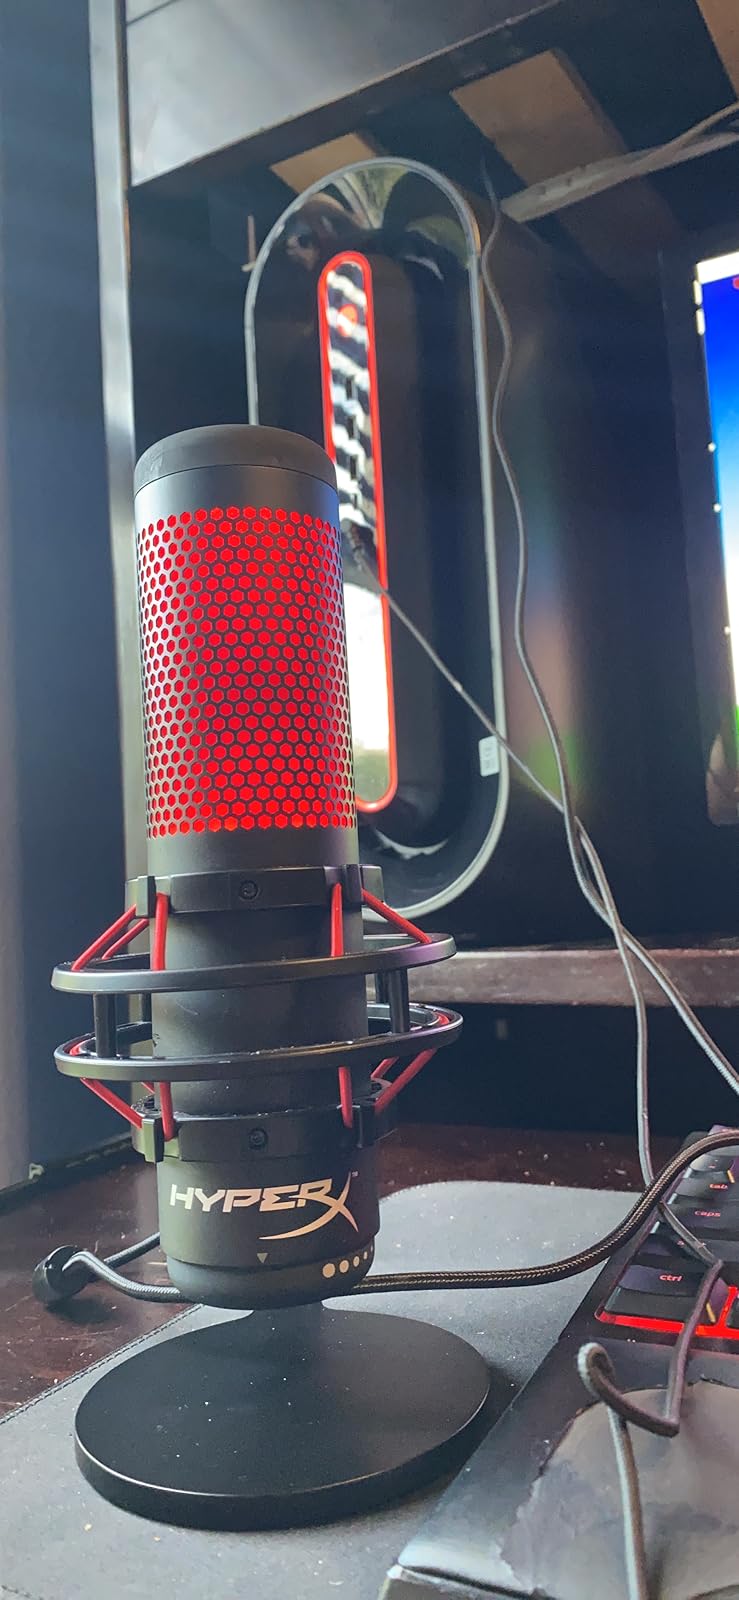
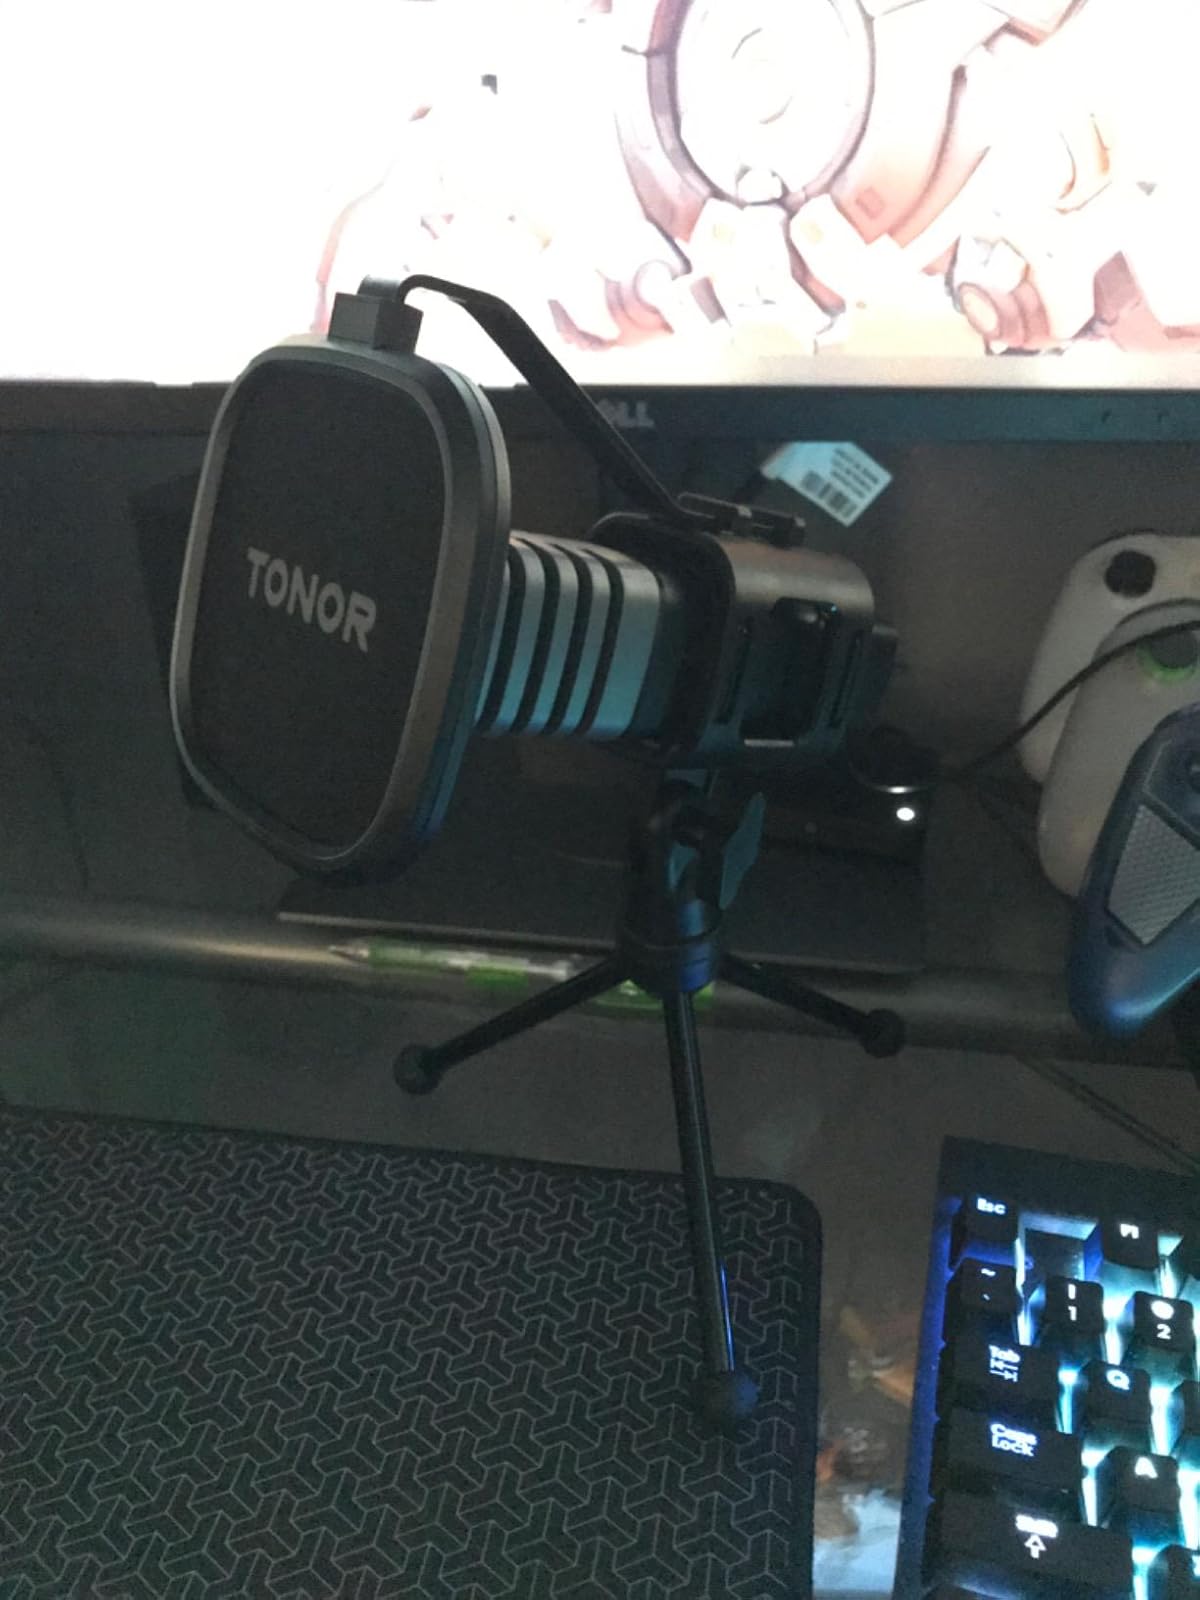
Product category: microphone
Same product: no